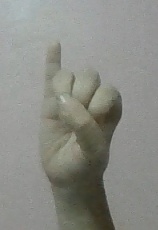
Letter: meem